Cooper Union financial crisis and tuition protests

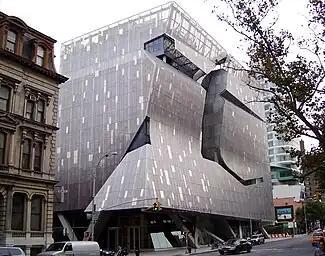
The new Cooper Union Academic Building, completed in 2009, is located at 41 Cooper Square, designed by architect Thom Mayne of Morphosis, and is the newest addition to the campus.

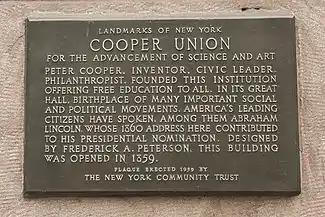
Located on the northwest corner of the Cooper Union Foundation Building at 7 E 7th Street, this plaque is a historical landmark that notes that Cooper Union provides "free education to all"

Cooper Union assessed tuition for the freshman class of 2014, with plans for tuition for future students.